Halszkaraptor

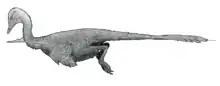
Reconstruction of "Halszkaraptor escuilliei", with plumage and swimming posture based on aquatic birds that use wing-propelled swimming

"Halszkaraptor" was placed in the Dromaeosauridae in 2017. A new clade Halszkaraptorinae was coined, containing "Halszkaraptor" and its close relatives "Hulsanpes" and "Mahakala". The cladogram below is based on the phylogenetic analysis conducted in 2017 by Cau "etal." using updated data from the Theropod Working Group. The analysis showed that Halszkaraptorinae was the basalmost known dromaeosaurid group. "Halszkaraptor" occupied a basal position within Halszkaraptorinae, as the sister group of a clade formed by "Hulsanpes" and "Mahakala".